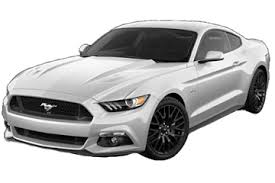
Vehicle type: Cars